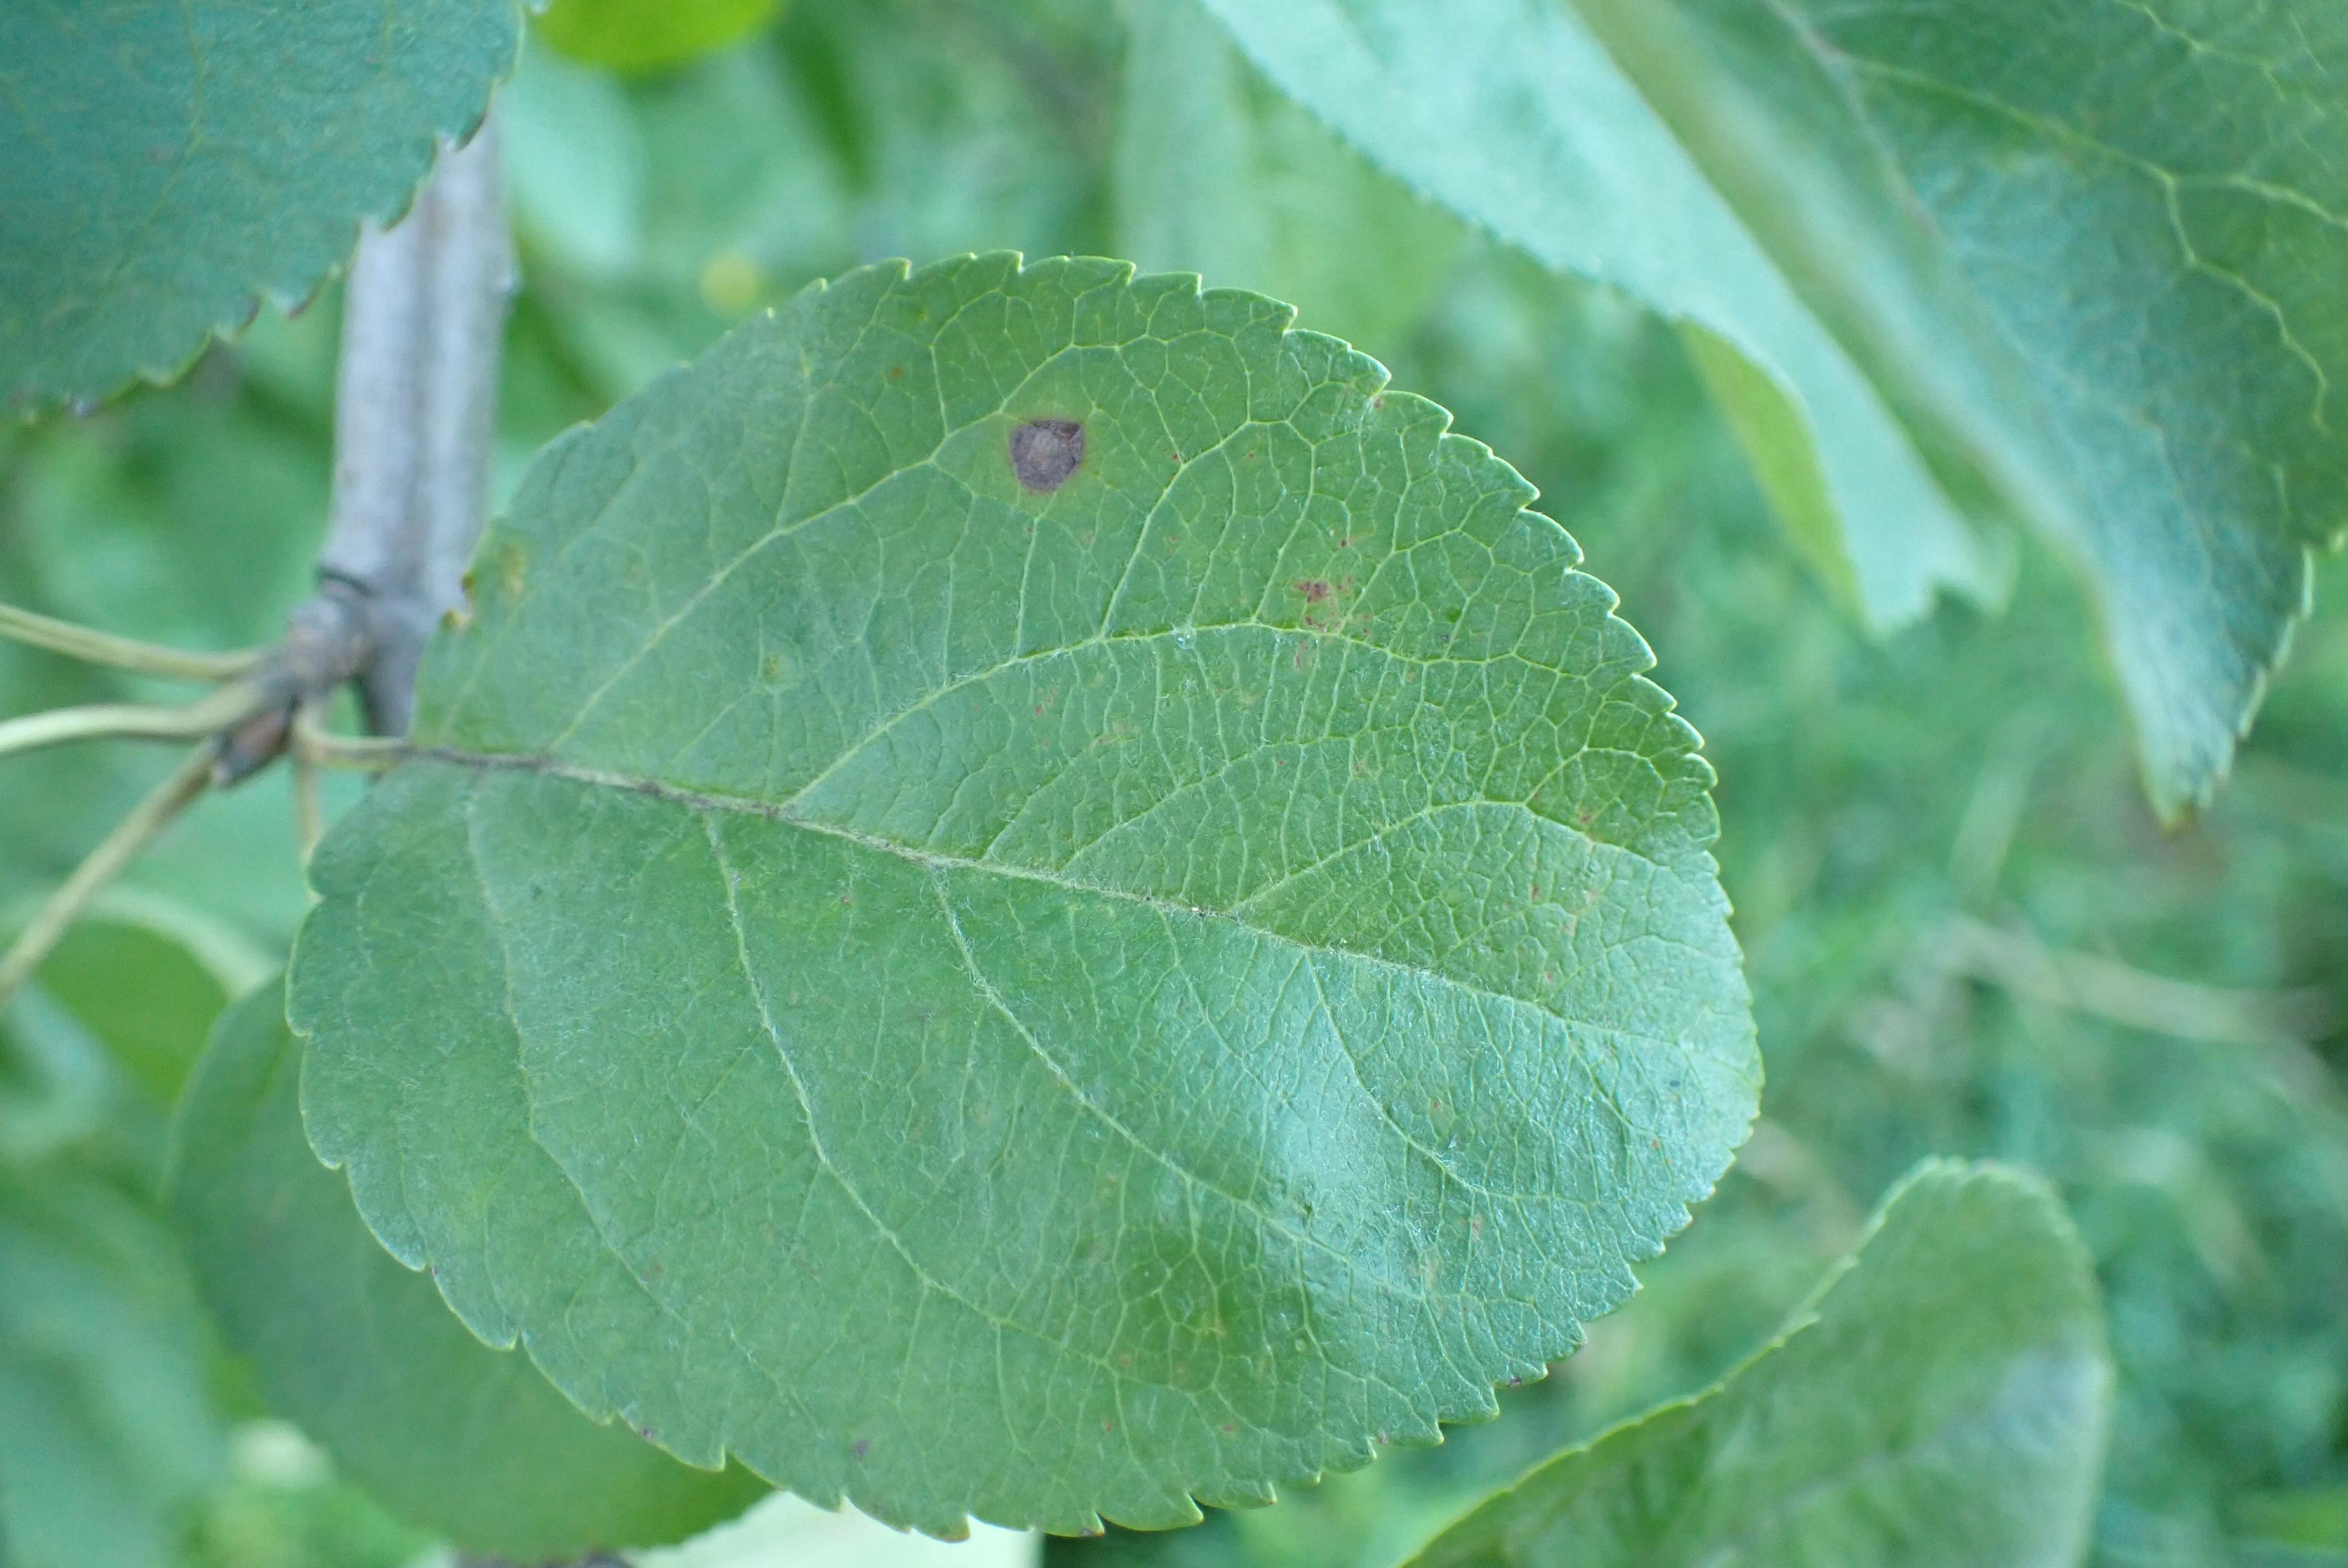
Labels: frog_eye_leaf_spot